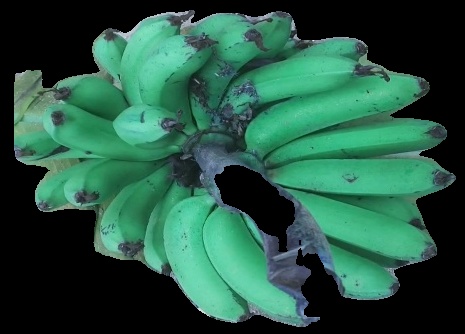
Variety: pachbale
Grade: grade3